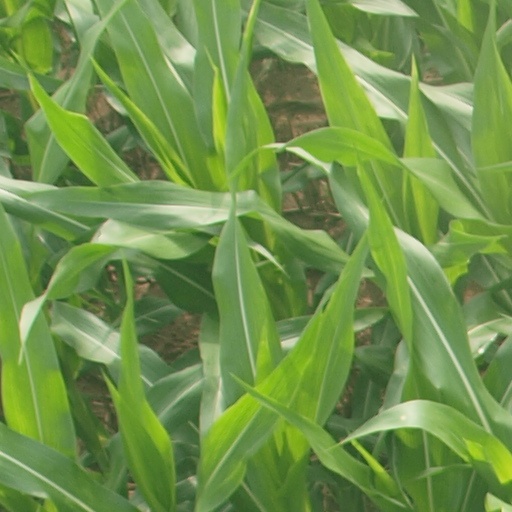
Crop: maize; corn